Klára Červenková

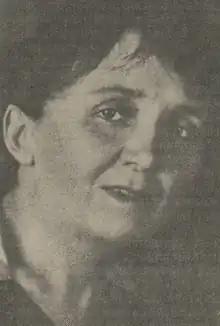

Klára Červenková (11 August 1873 – 12 May 1945) was a Czech geographer, anthropologist, academic, suffragist and pacifist. She was one of the first women to graduate from the Faculty of Philosophy of Charles University and one of the first Czech women to obtain a university degree. Because of her anti-fascist stance, she was arrested and imprisoned in a concentration camp for women in Ravensbrück, Germany, at the end of World War II.